Jake Canuso

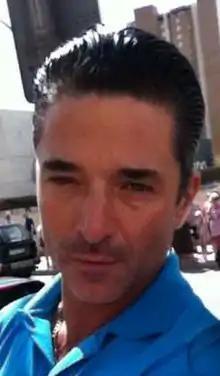
Jake Canuso in 2015 while in character of Mateo Castellanos in Benidorm

Jake Canuso is a Swiss-British actor, best known for his role in the ITV comedy series "Benidorm", in which he played the Solana barman Mateo Castellanos from 2007 until 2018. Canuso was a professional dancer for eighteen years, working with artists Rozalla, Spice Girls, Annie Lennox and Elton John.